Liechtenstein in World War II

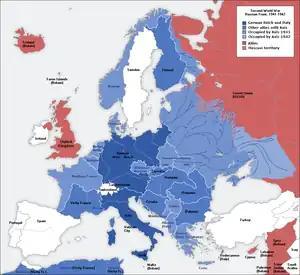
A map of the lines of control of the European front of World War II in 1941 and 1942. Liechtenstein, aside from Switzerland, is surrounded by territory controlled by Nazi Germany.

Around the same time as the coalition was made Nazi elements within Liechtenstein formed the German National Movement in Liechtenstein (VDBL), which sought Liechtenstein's annexation into Nazi Germany. Though there were plans for the Volksdeutsche Mittelstelle (an agency of the Nazi Party) to fund the party to be democratically elected to power in Liechtenstein with the goal of the eventual annexation of the country into Germany, they were blocked by Adolf Hitler personally due to his desire not to complicate relations with Switzerland. From 2 to 3 March 1939, Franz Josef, Hoop and Alois Vogt paid an official visit to Berlin where they met Hitler and Joachim von Ribbentrop, where they discussed safeguarding Liechtenstein's independence and neutrality while maintaining good relations. Hitler met Franz Joseph II and Hoop for a thirty-minute meeting, but no negotiations occurred. Franz Joseph II later reminisced on the visit and stated that Hitler showed little interest in them and that it only took place to "flatter Hitler's ego".